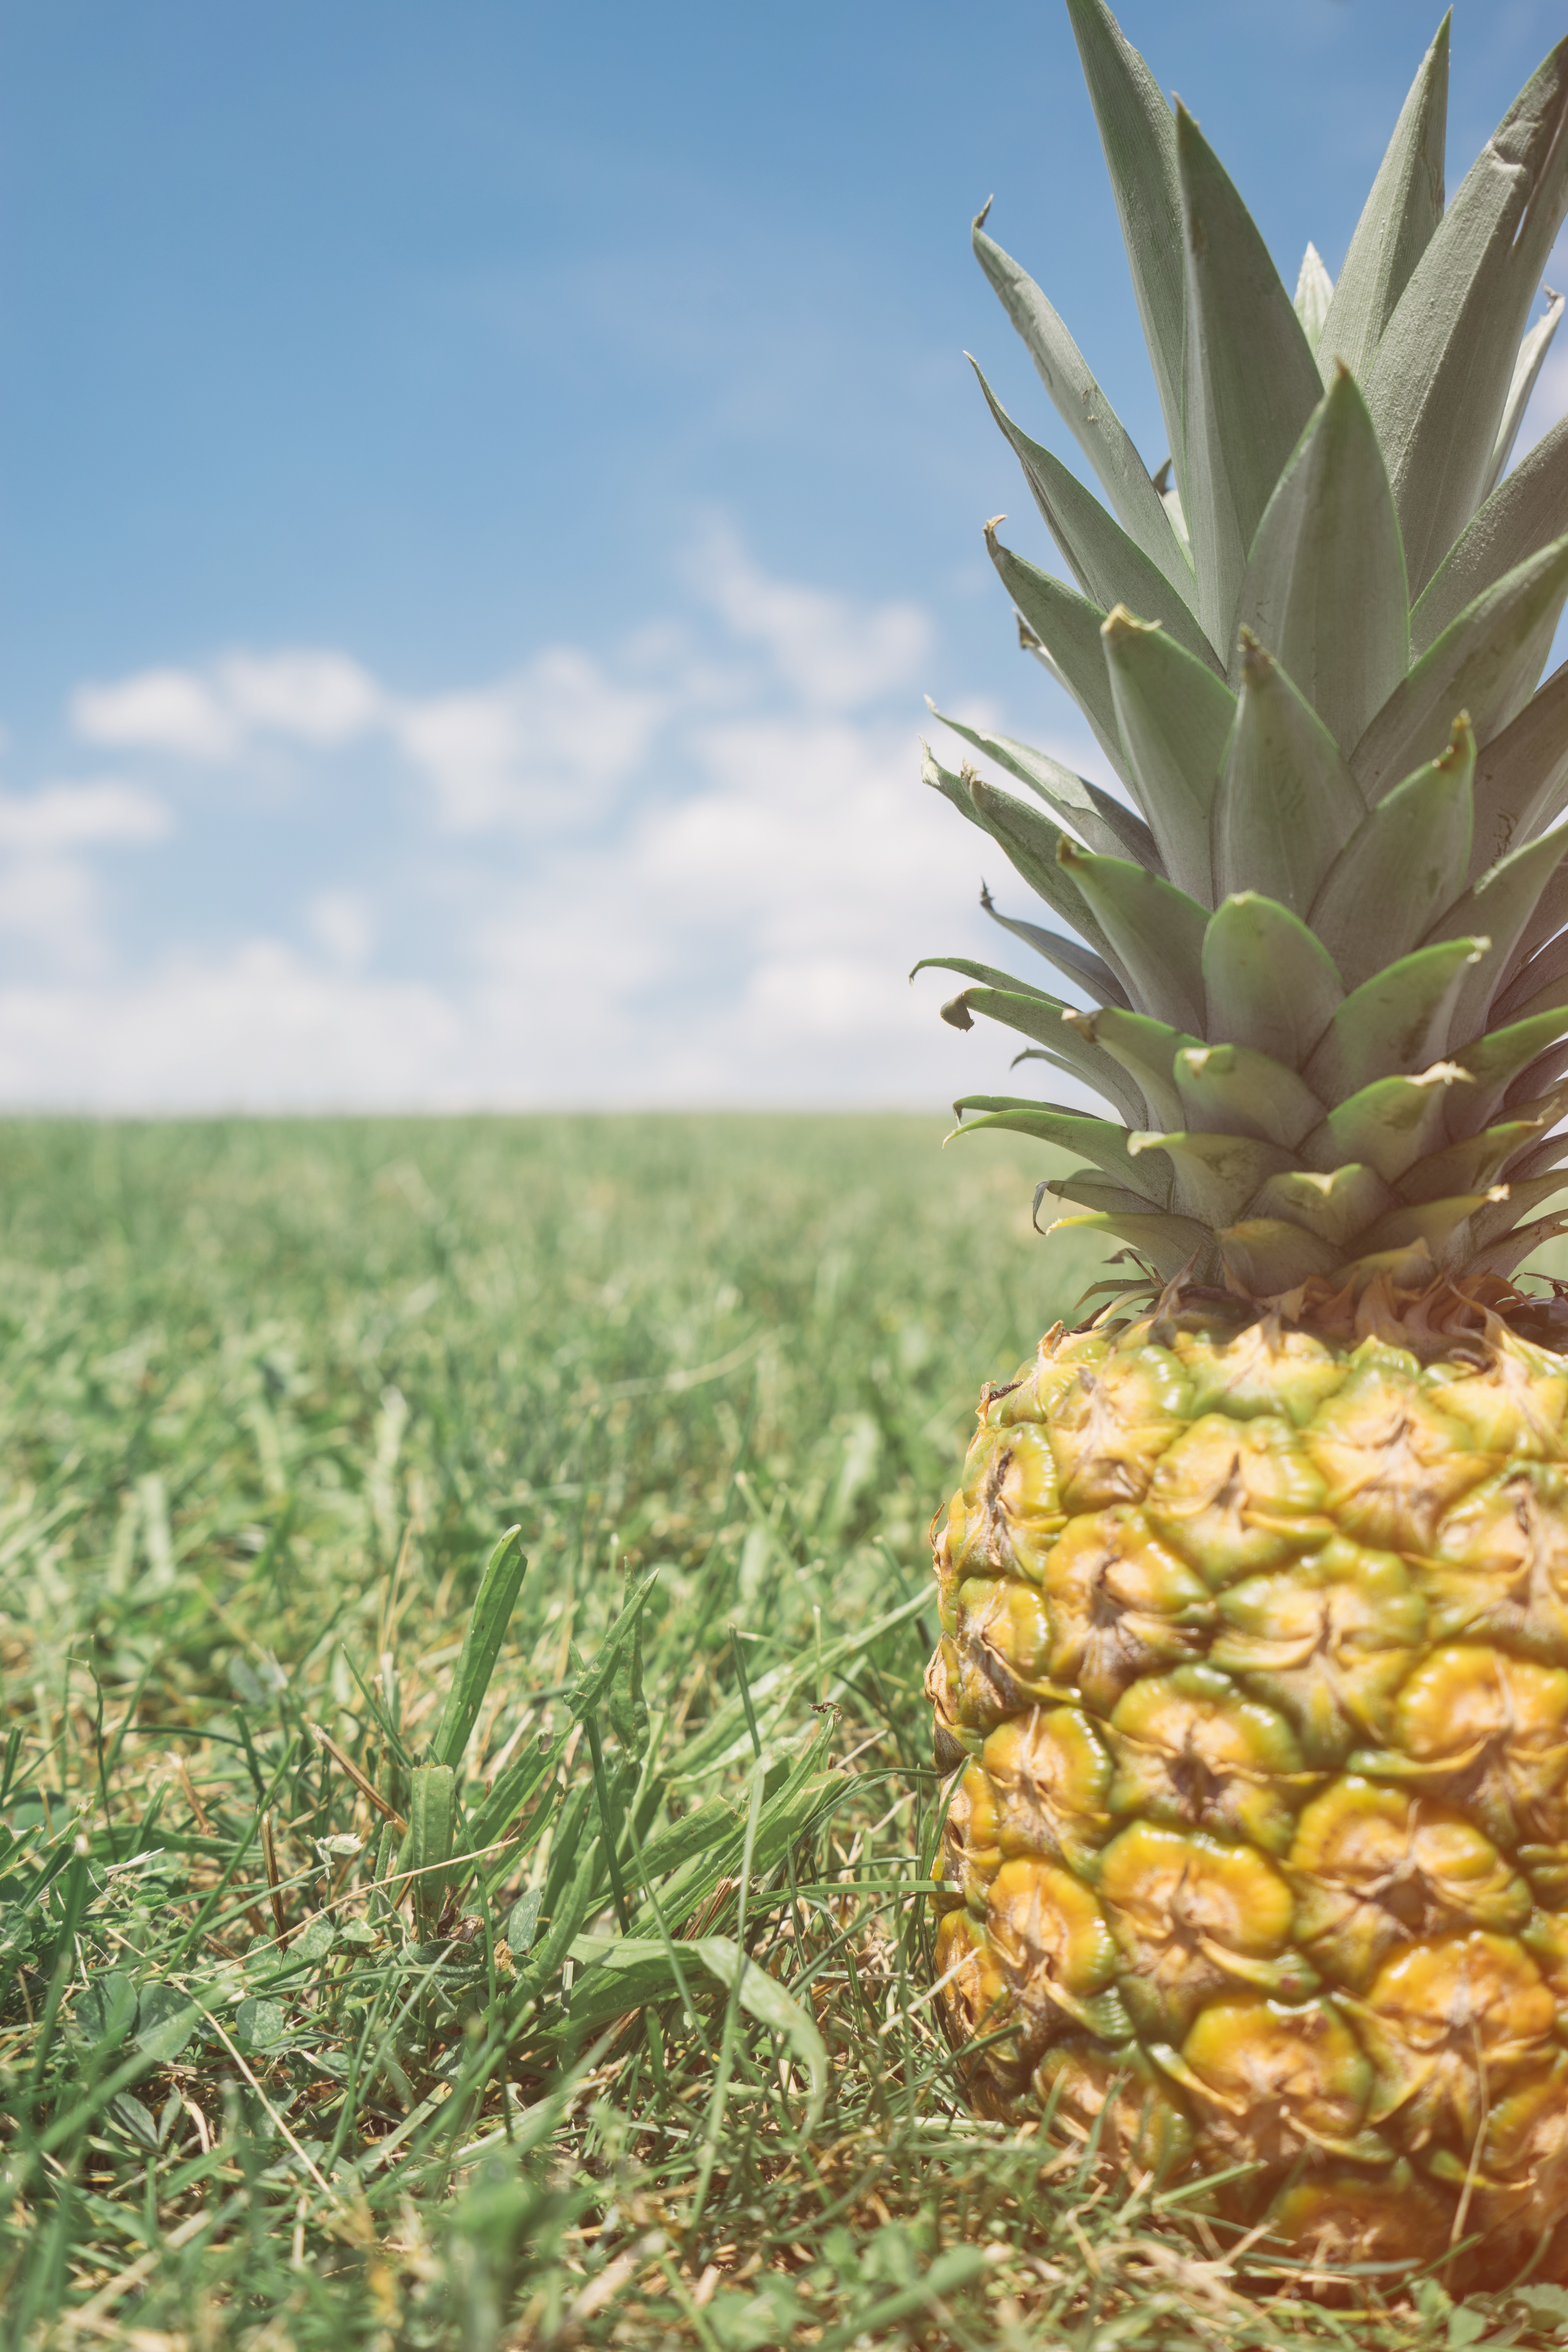
plant, field, fruit, food, produce, crop, botany, agriculture, pineapple, flowering plant, bromeliaceae, grass family, land plant, arecales